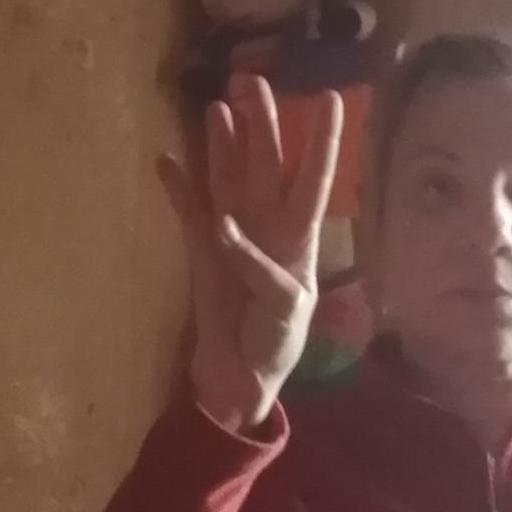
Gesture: four